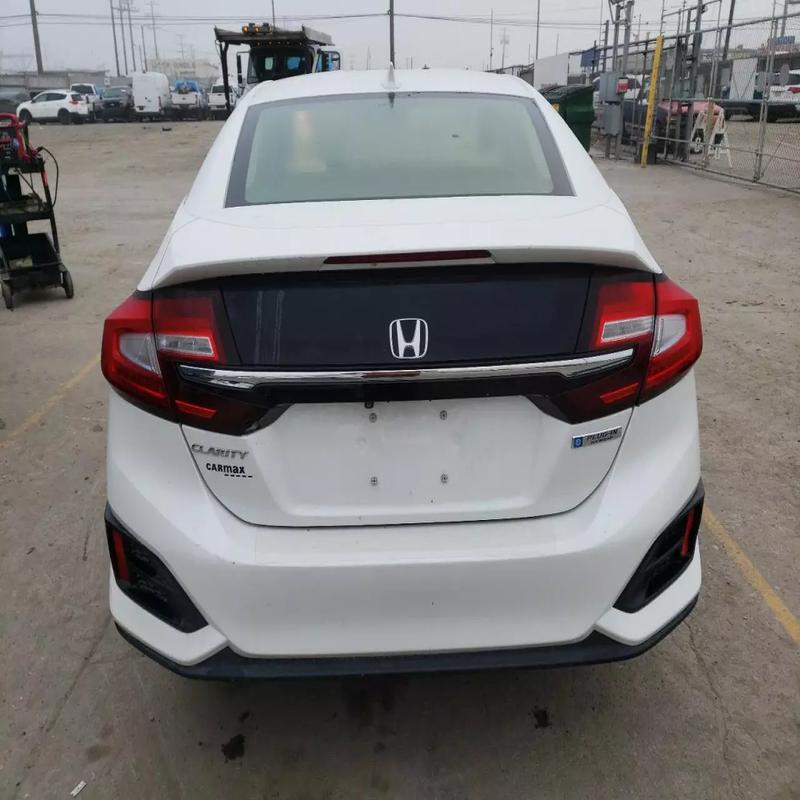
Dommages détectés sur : pare-choc arrière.
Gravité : mineur